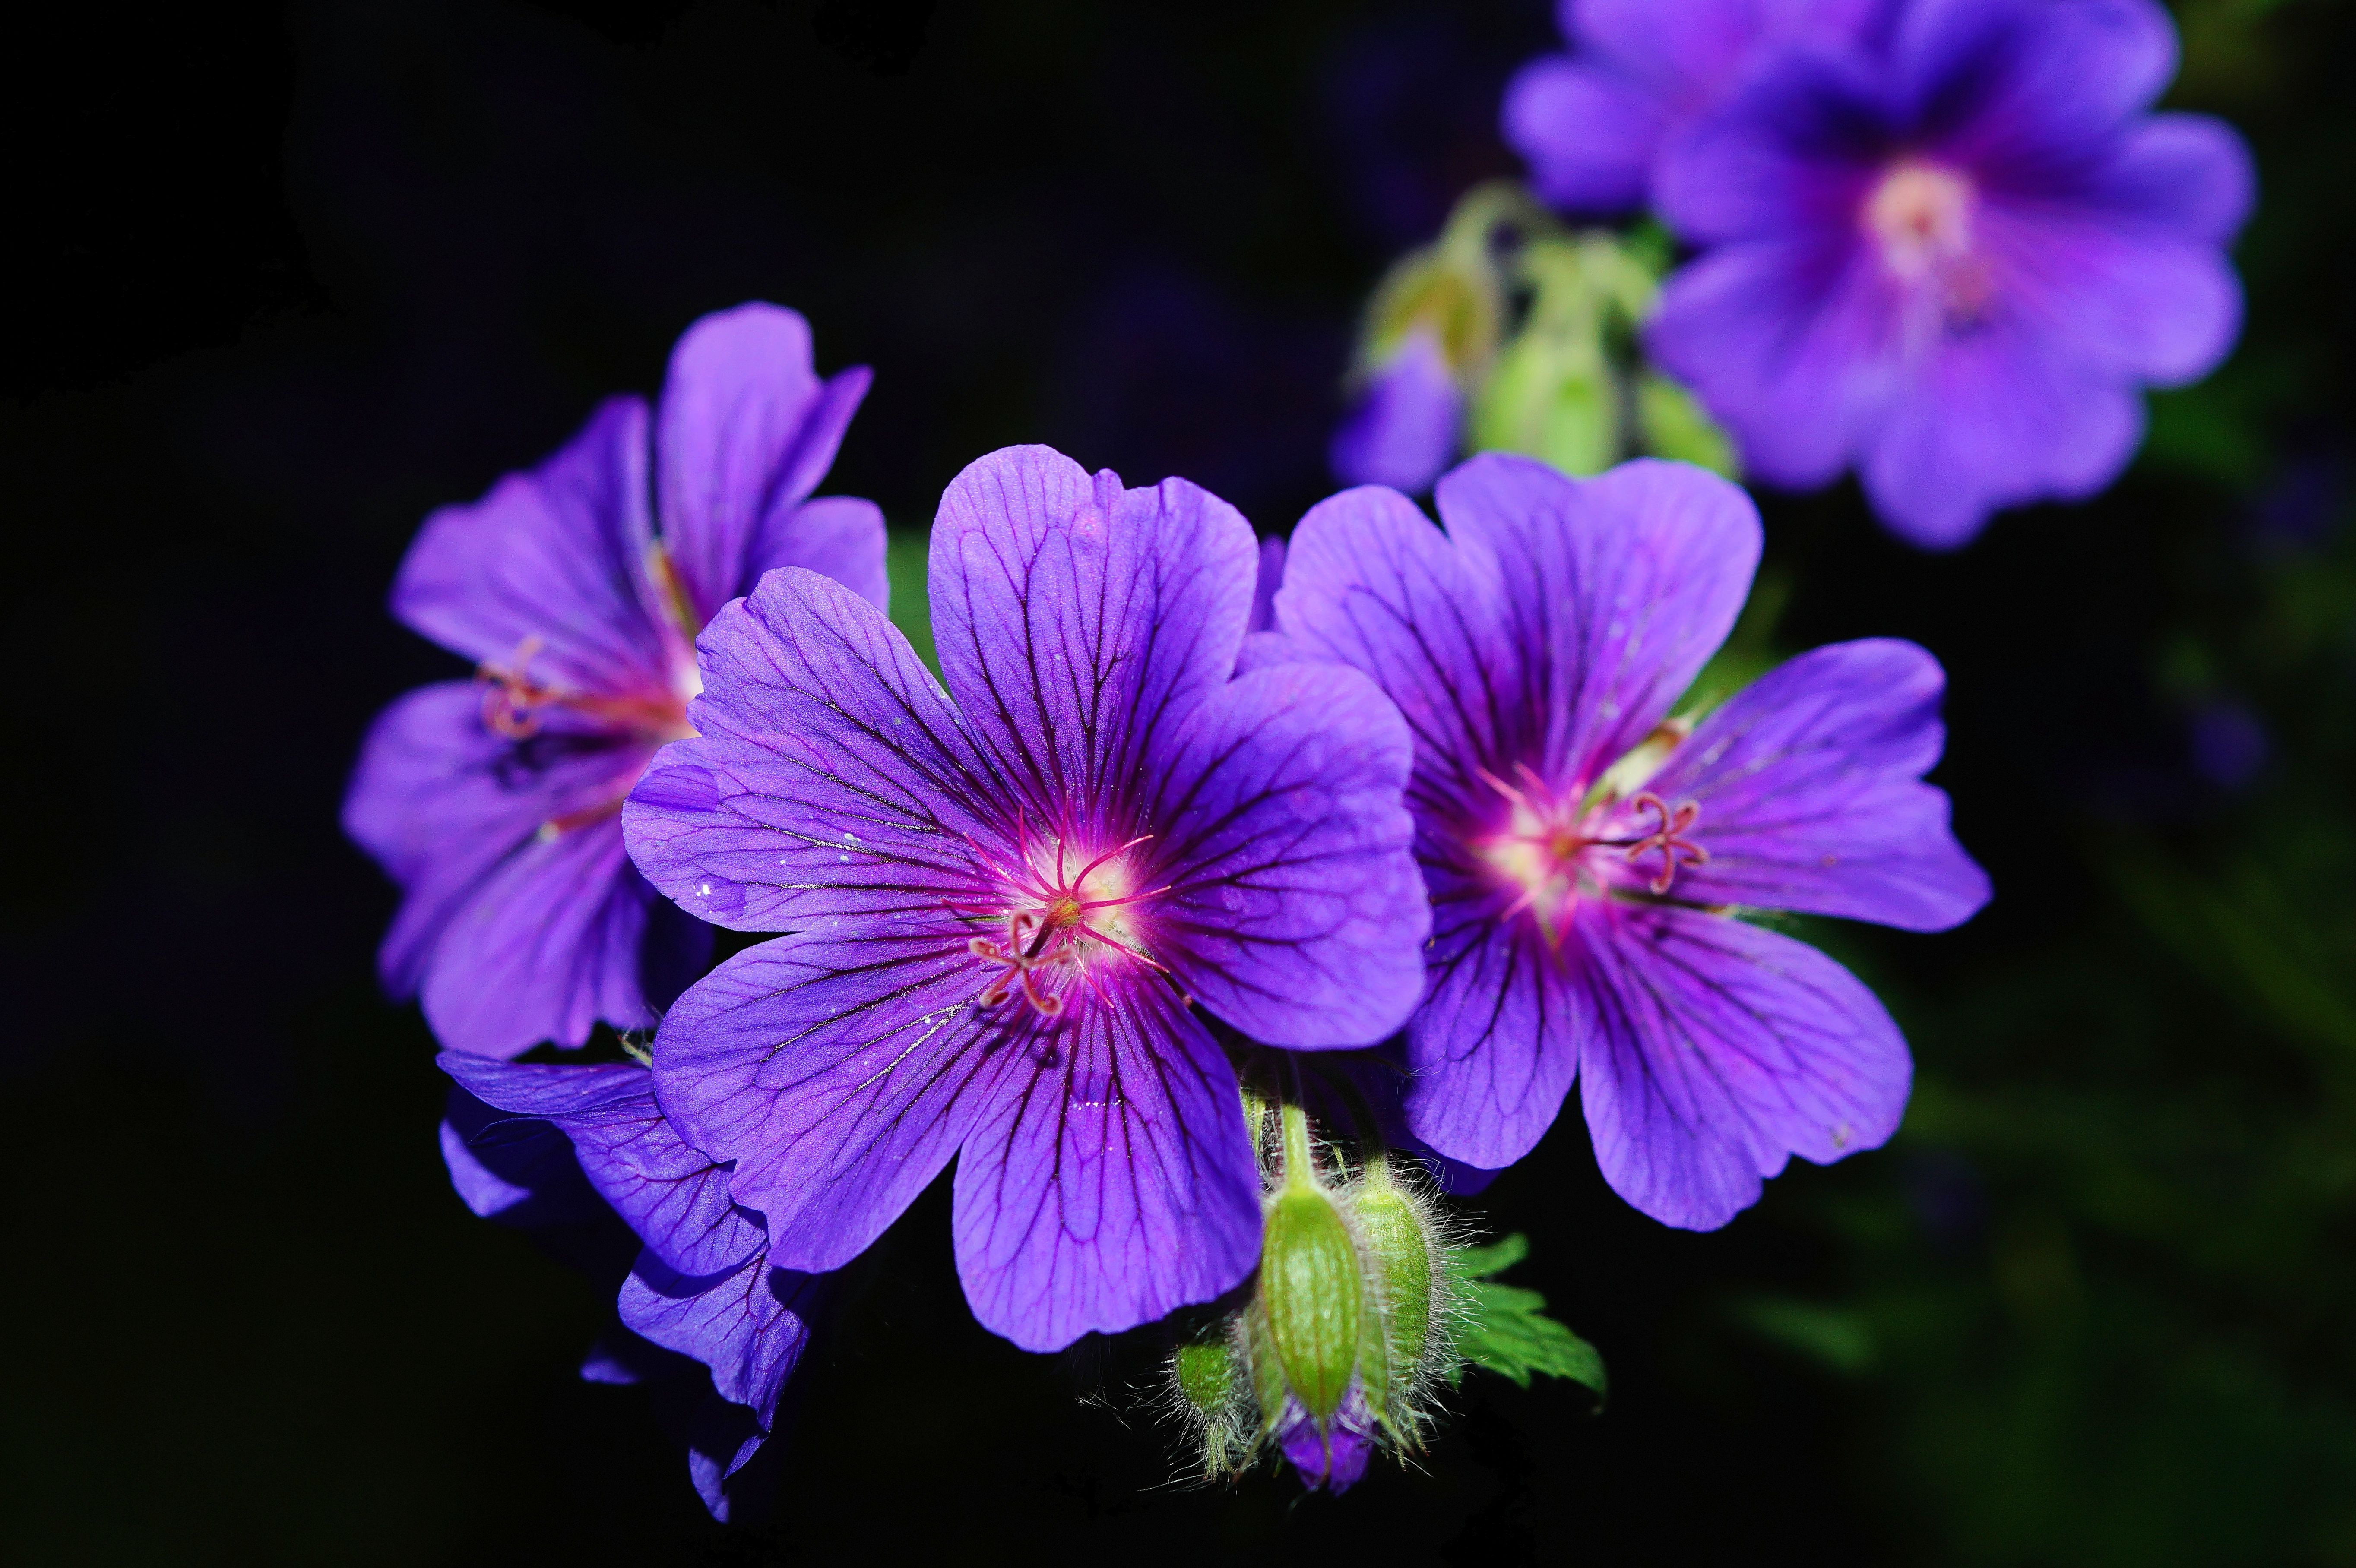
blossom, plant, flower, purple, petal, bloom, atmosphere, blue, flora, wildflower, at night, geranium, flower garden, viola, macro photography, flowering plant, annual plant, land plant, violet family, geraniales